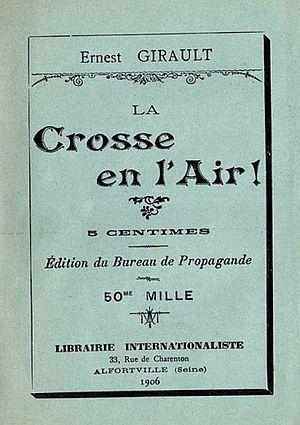
Ernest Girault - La Crosse en l'air - 1906
Émile Ernest Girault, né le 15 juin 1871 à Paris 10ᵉ et mort le 12 décembre 1933 à l'hôpital Tenon est, successivement, ouvrier typographe, chimiste puis ingénieur agronome. Anarchiste individualiste, il rejoint les communistes après 1917.
Les réfractaires refusent des obligations légales pour contester l'armée ou, globalement ou circonstanciellement, la Défense nationale ou d'autres formes de réquisition.
L'antimilitarisme est une idéologie qui s'oppose au militarisme, dans ses dimensions hiérarchiques et autoritaires, mais aussi bellicistes et nationalistes. Pour ses partisans, la guerre est inhérente au capitalisme et au colonialisme.